LPP (company)

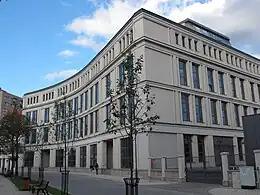
Company headquarter, Gdansk, Poland.

LPP S.A. is a Polish multinational fashion group headquartered in Gdańsk, Poland. The company specializes in the distribution of clothing, footwear, accessories, as well as home and pet products, offered under its own brands through an extensive network of brick-and-mortar stores and e-commerce channels. LPP owns five distinct fashion brands: Reserved, House, Cropp, Mohito, and Sinsay, each catering to different customer segments and style preferences. LPP currently operates on 41 global markets, continually expanding its international footprint and digital reach, and currently employs nearly 30,000 people in its offices, distribution network and stores in Europe, Asia, Middle East and Africa.